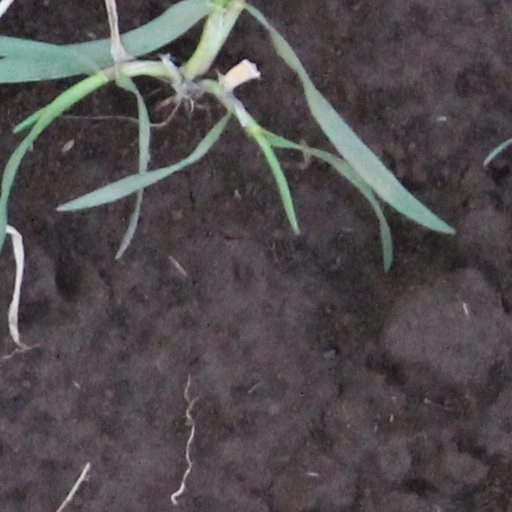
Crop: wheat